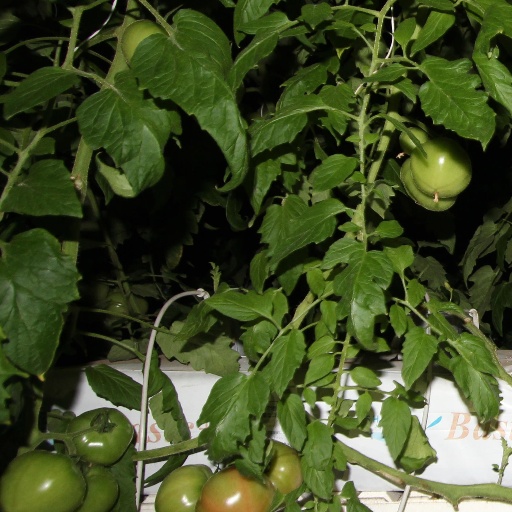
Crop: tomato